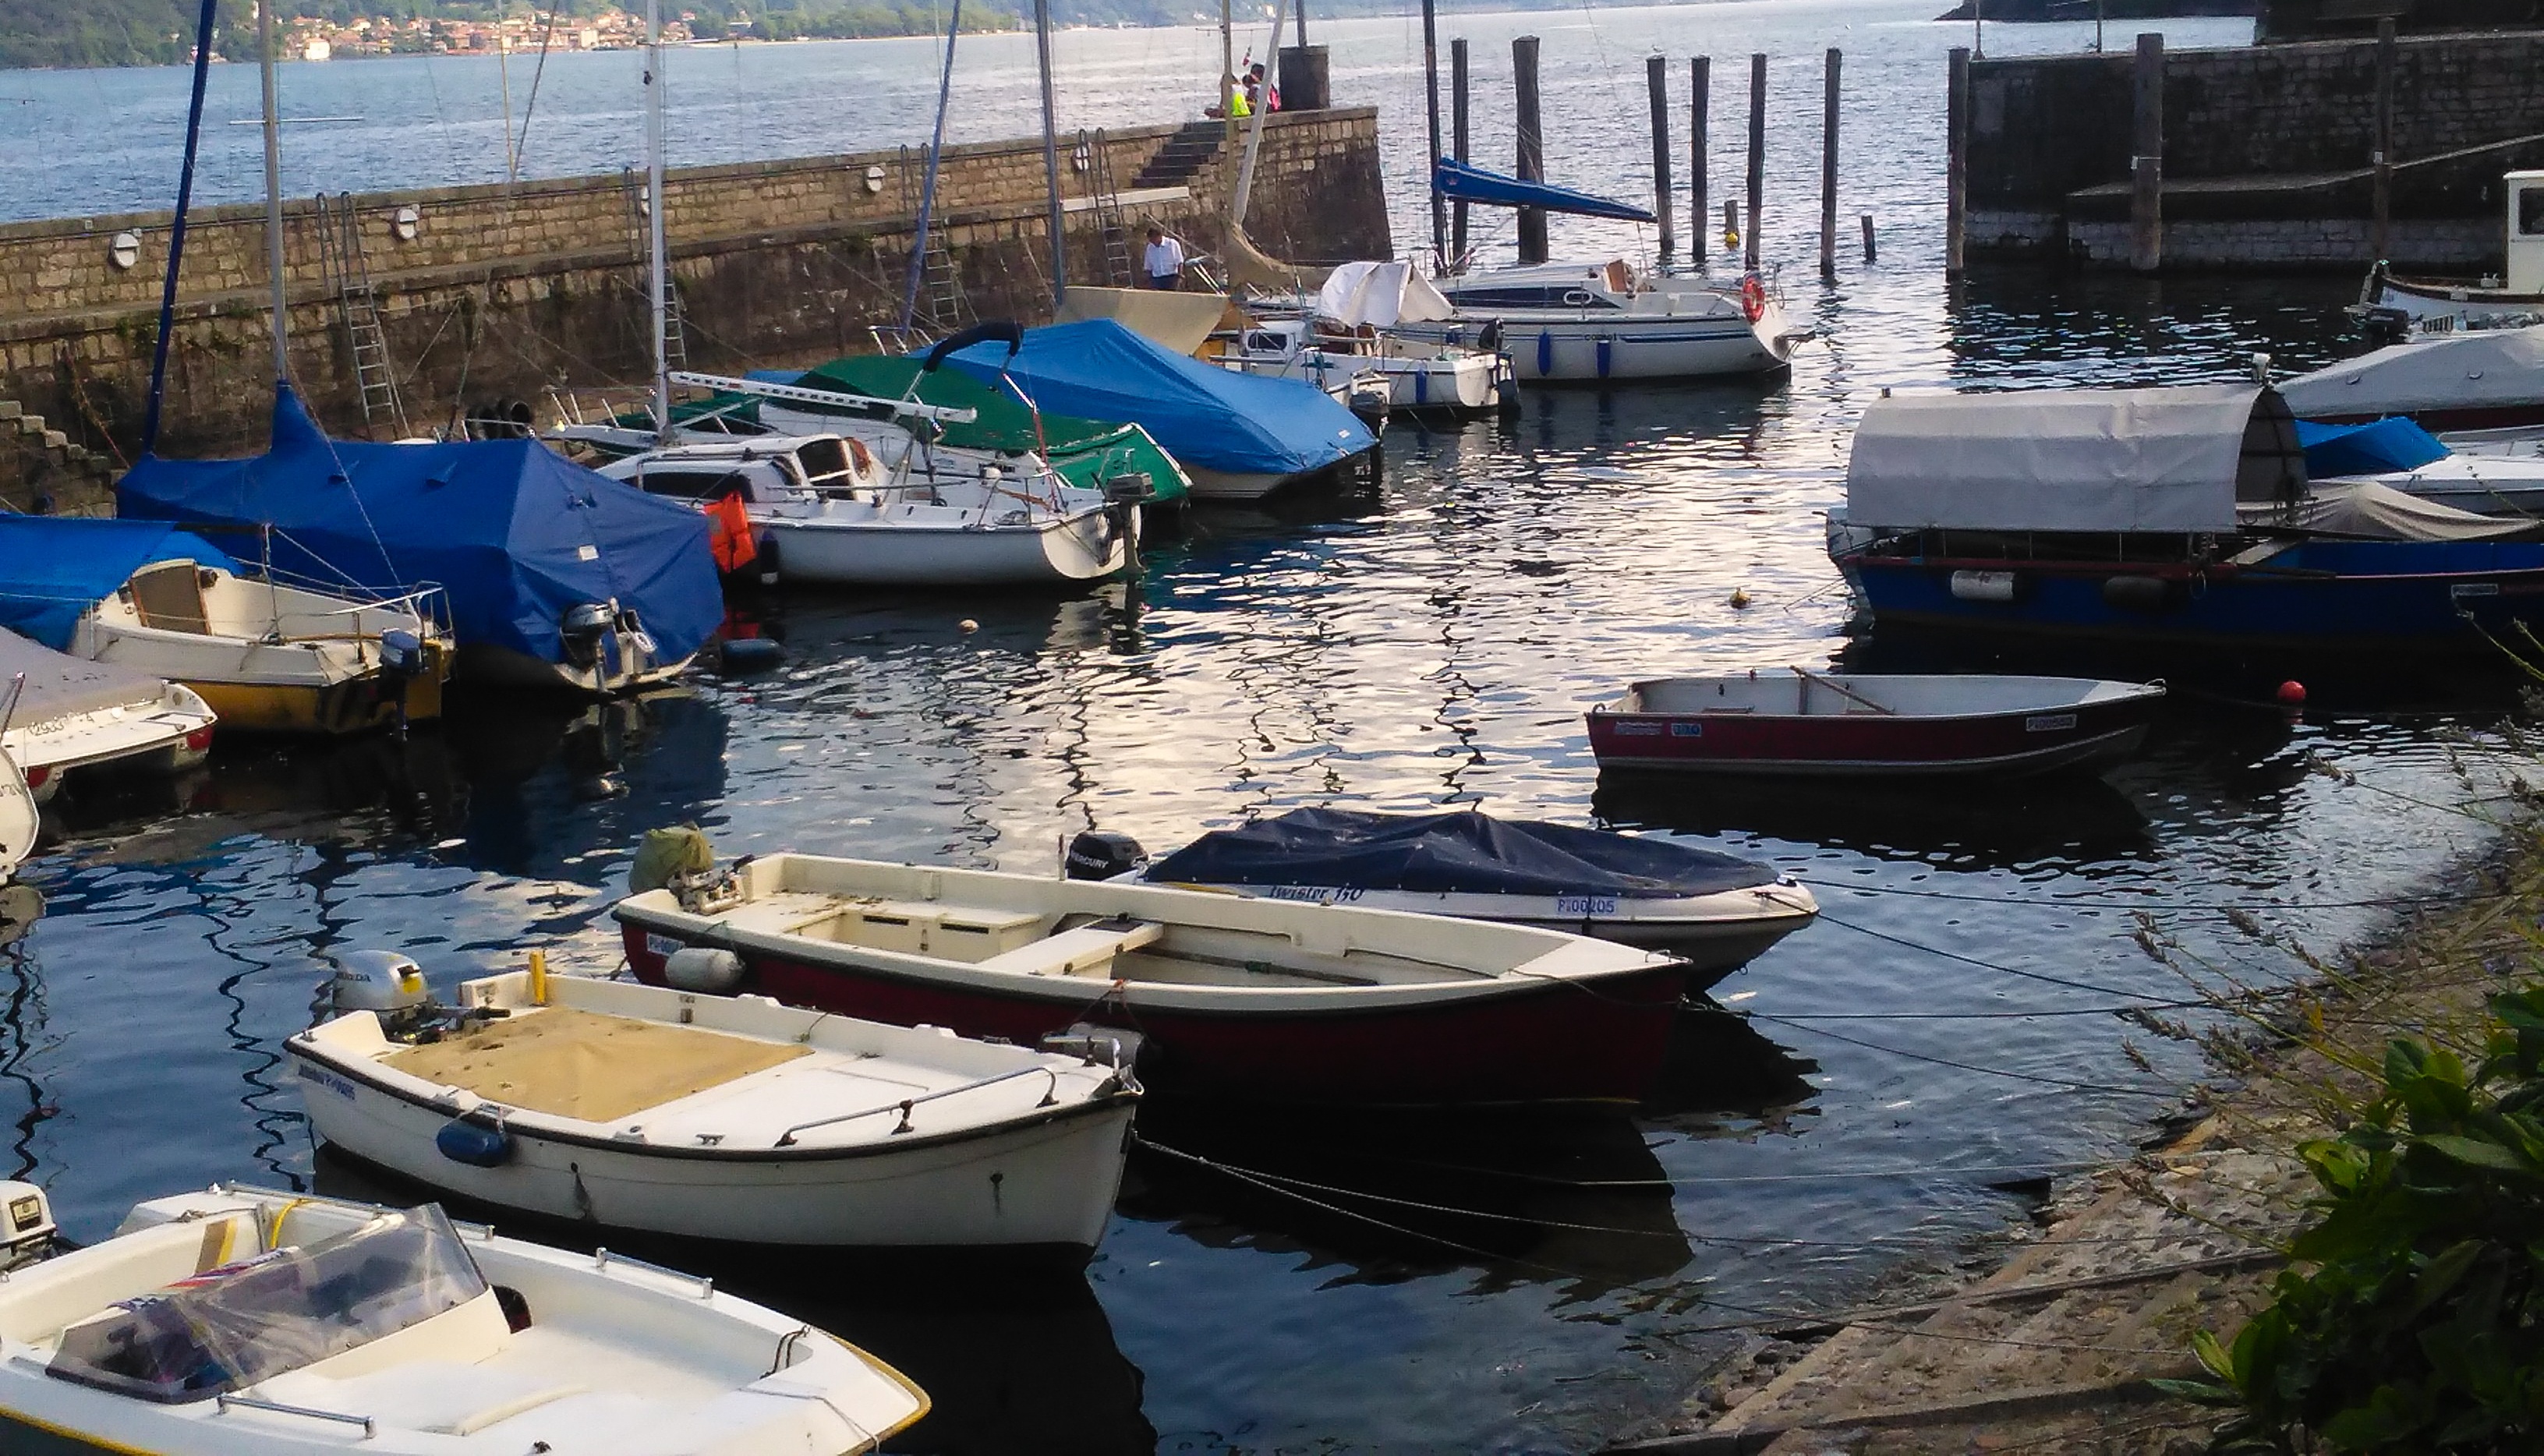
sea, dock, boat, lake, old, vessel, vehicle, fishing, yacht, italy, harbor, blue, marina, port, waterway, nautical, infrastructure, wooden, watercraft, fishing vessel, watercraft rowing